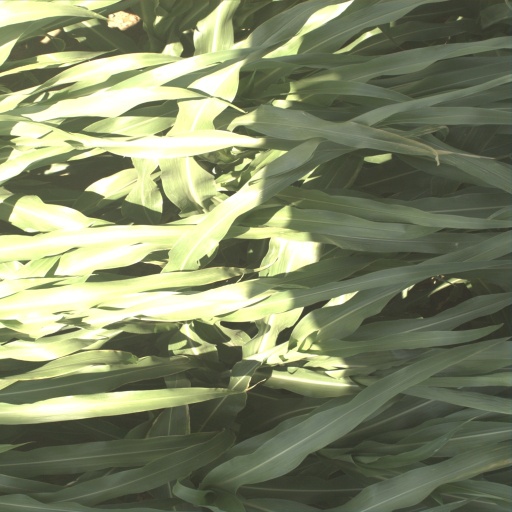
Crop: sorghum